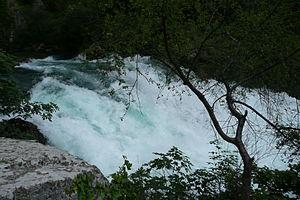
La Sorgue le 31 mai 2008 avec 1,53 mètres de hauteur, La Fontaine de Vaucluse.
La fontaine de Vaucluse, source de la Sorgue, est la plus importante exsurgence de France métropolitaine. Elle est classée au cinquième rang mondial avec un débit annuel de 630 à 700 millions de mètres cubes. Cette exsurgence sert de référence en hydrogéologie pour la caractérisation d'un type dénommé « source vauclusienne ».